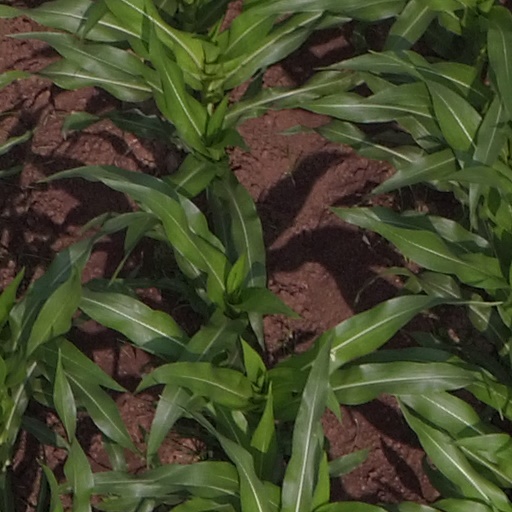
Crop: maize; corn